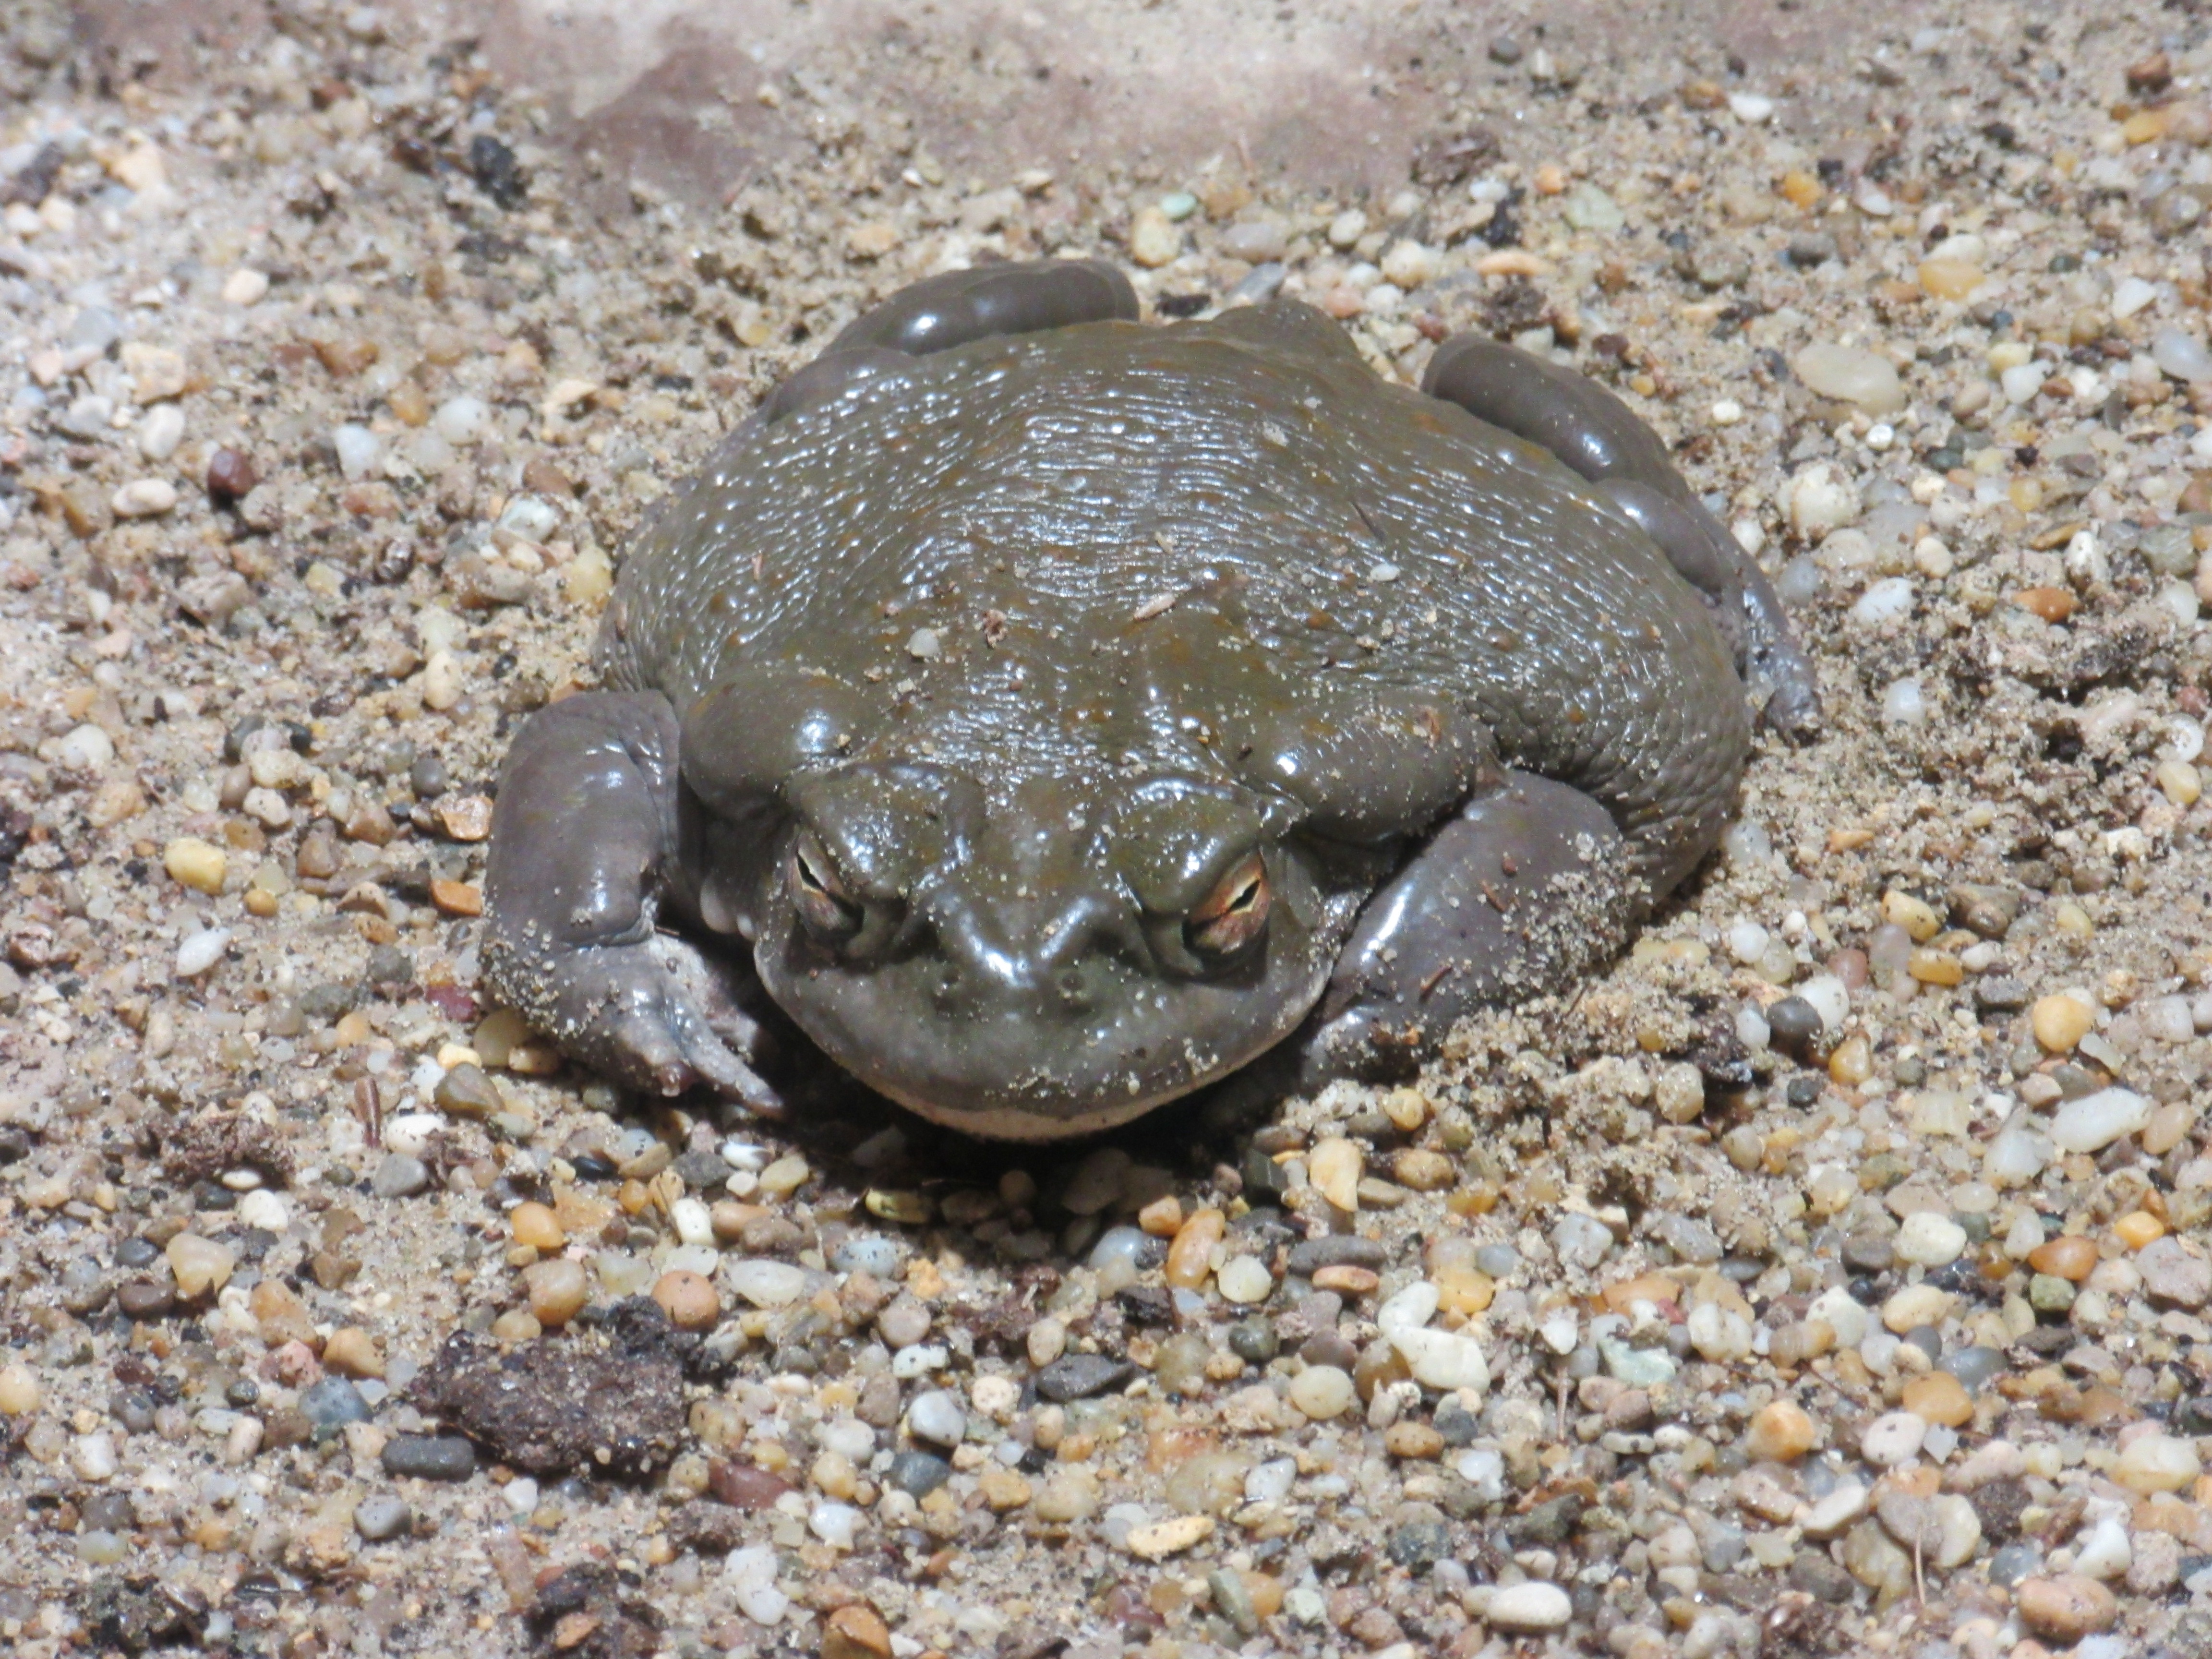
animal, wildlife, food, biology, seafood, frog, toad, amphibian, fauna, crab, camouflage, lurking, terrarium, bullfrog, ranidae, marine biology, ocypodidae, colorado toad, alvarius incilius, poison animal